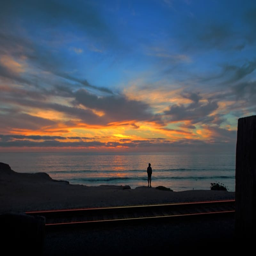
sunset light reflects on the top of the rails